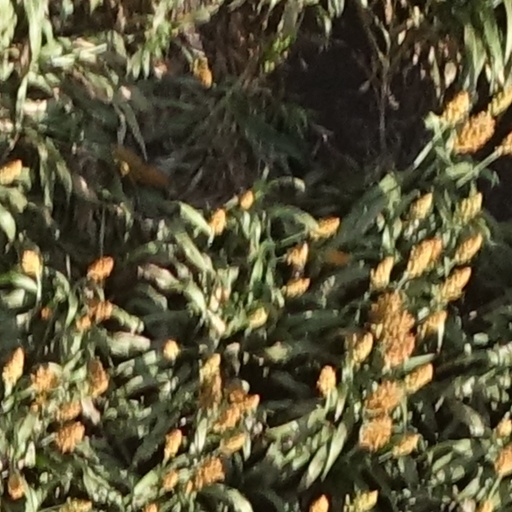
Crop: sorghum